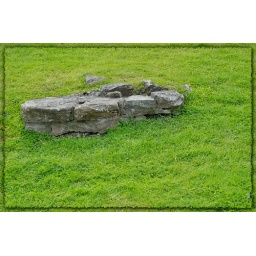
rock in the grass -- grass border